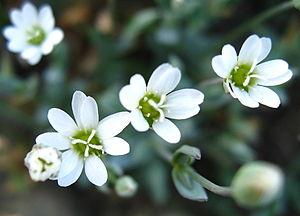
Fleur de Stellaria longipes, une Stellaire. Photo prise près de la plage est de Kangersuatsiaq, au Groenland (Dannemark).